Culture of Maharashtra

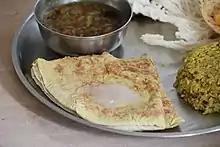

The Konkan, Varadi, Agri and khandeshi cuisines are popular with tourists. The specialty dishes of Maharashtran cuisines are often strong in pepper and spice with a twist of curry leaves, coconut and peanuts; well-known dishes include vada pav, misal pav and Mumbai chaat and puneri missal, selucha chana.